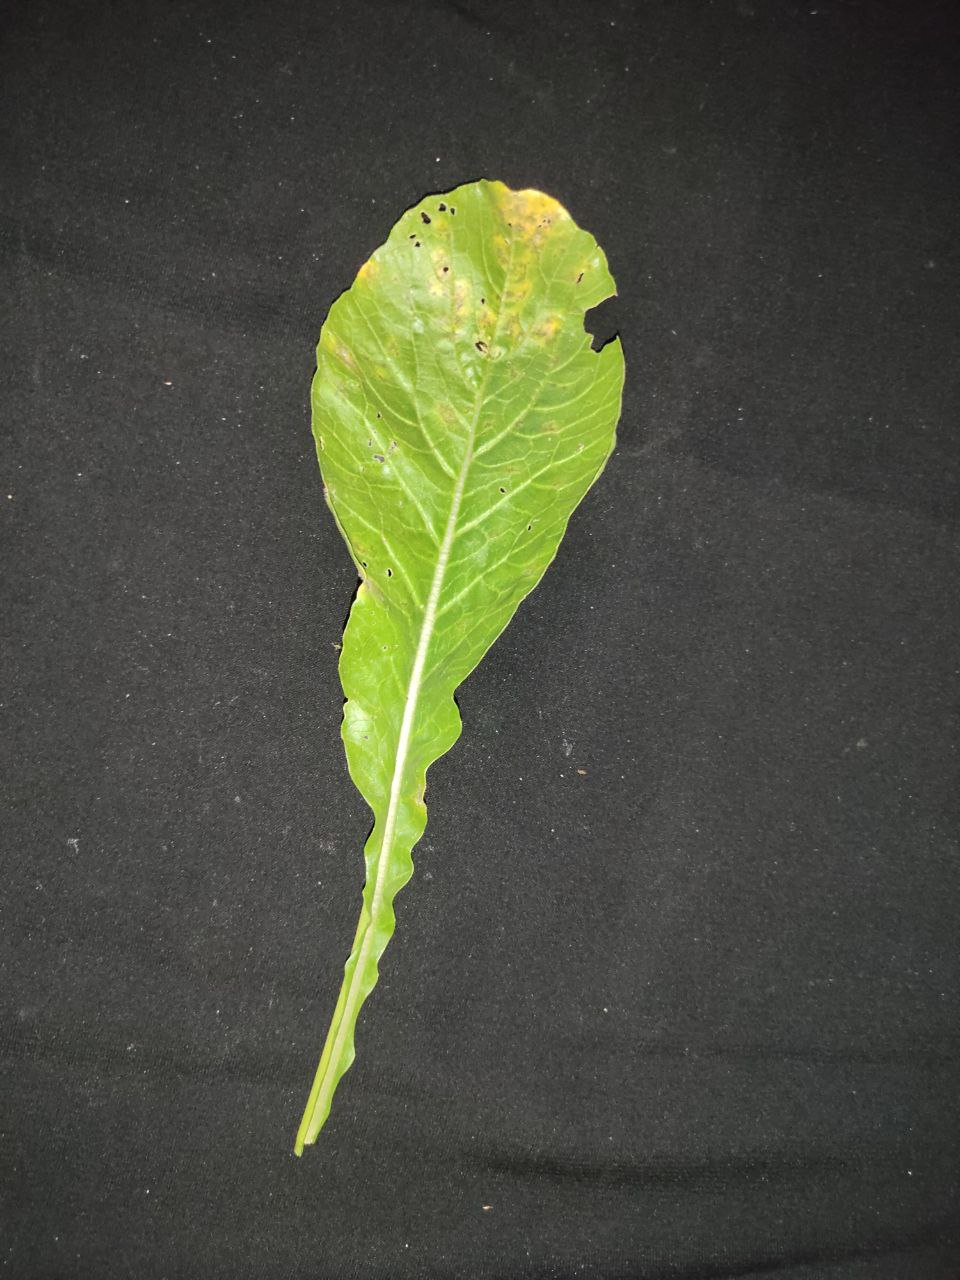
Label: Downey mildew